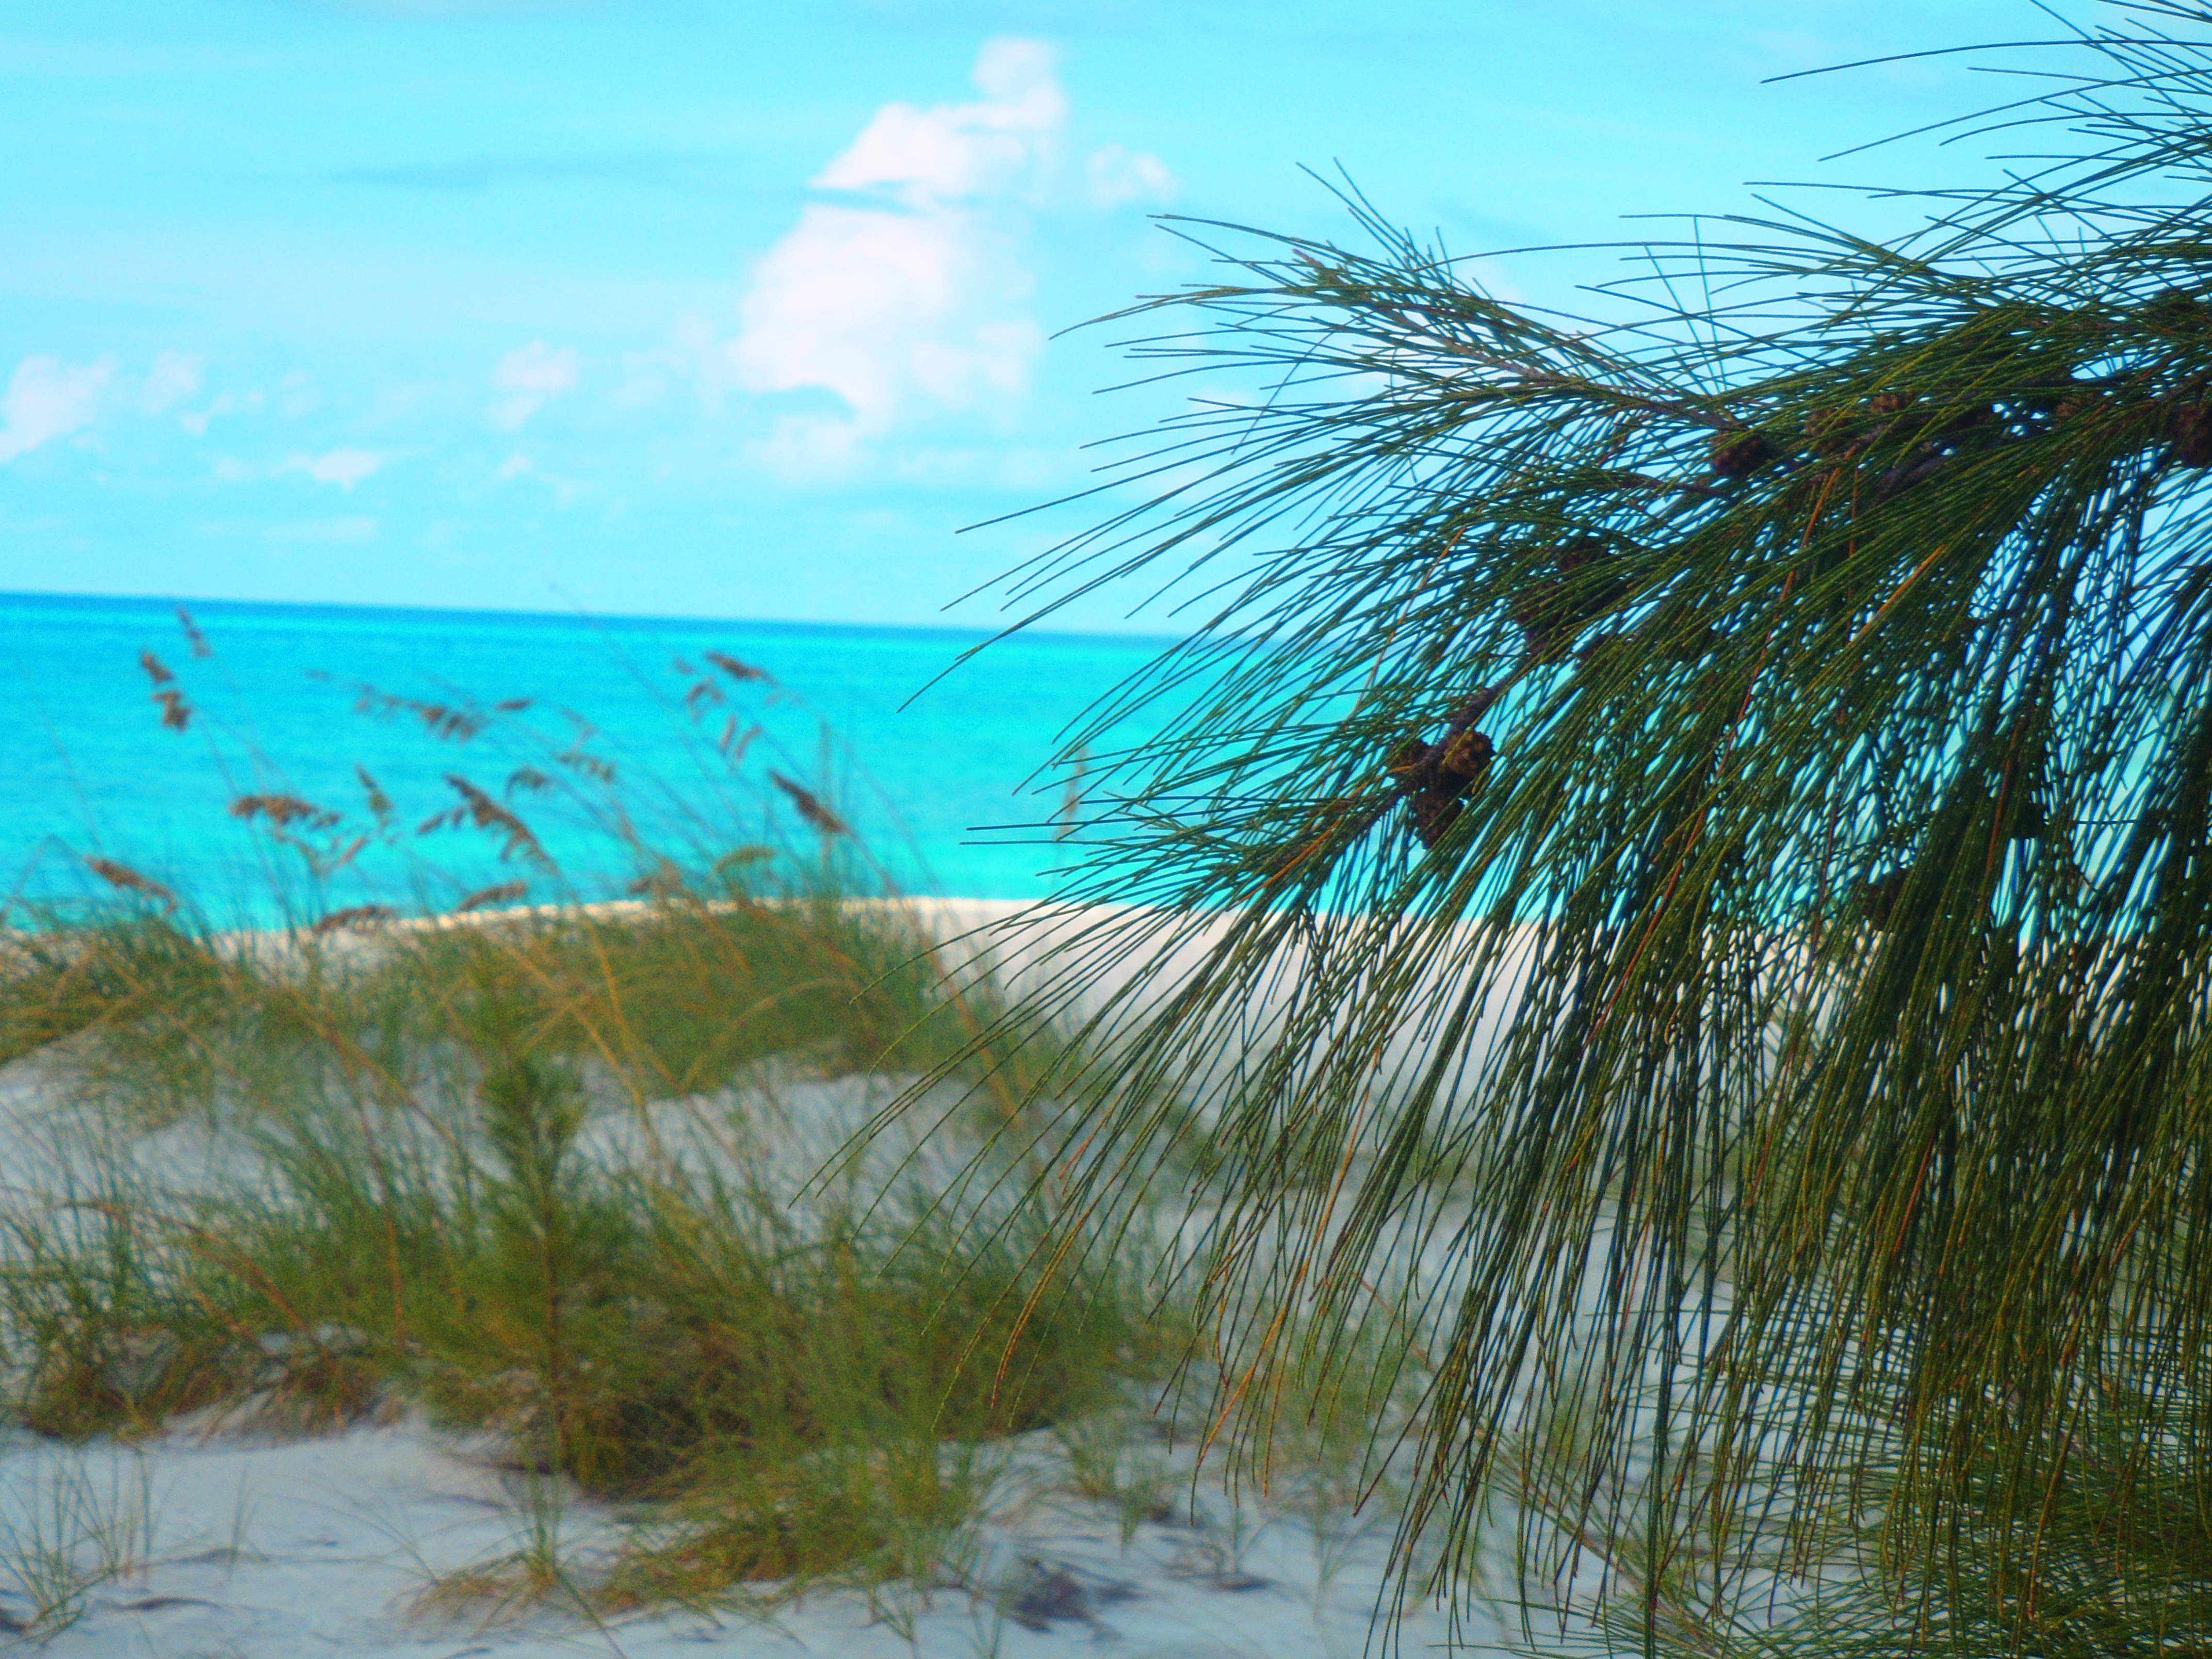
sea, coast, tree, grass, ocean, wind, habitat, natural environment, grass family, woody plant, arecales